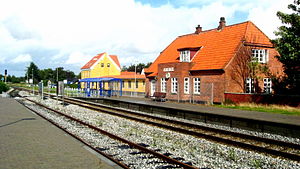
Ålbæk / Historie
Aalbæk Station.
Aalbæk Station, Frederikshavn Kommune
Ålbæk eller Aalbæk ligger på Skagen Odde i det nordligste Vendsyssel. Byen ligger inderst i Ålbæk Bugt - Kattegat og har givet navn til bugten. Byen var oprindeligt et fiskerleje og har i dag en charmerende fiskeri- og lystbådehavn.